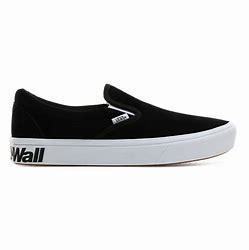
Brand: Vans
Model: Comfycush Slip On